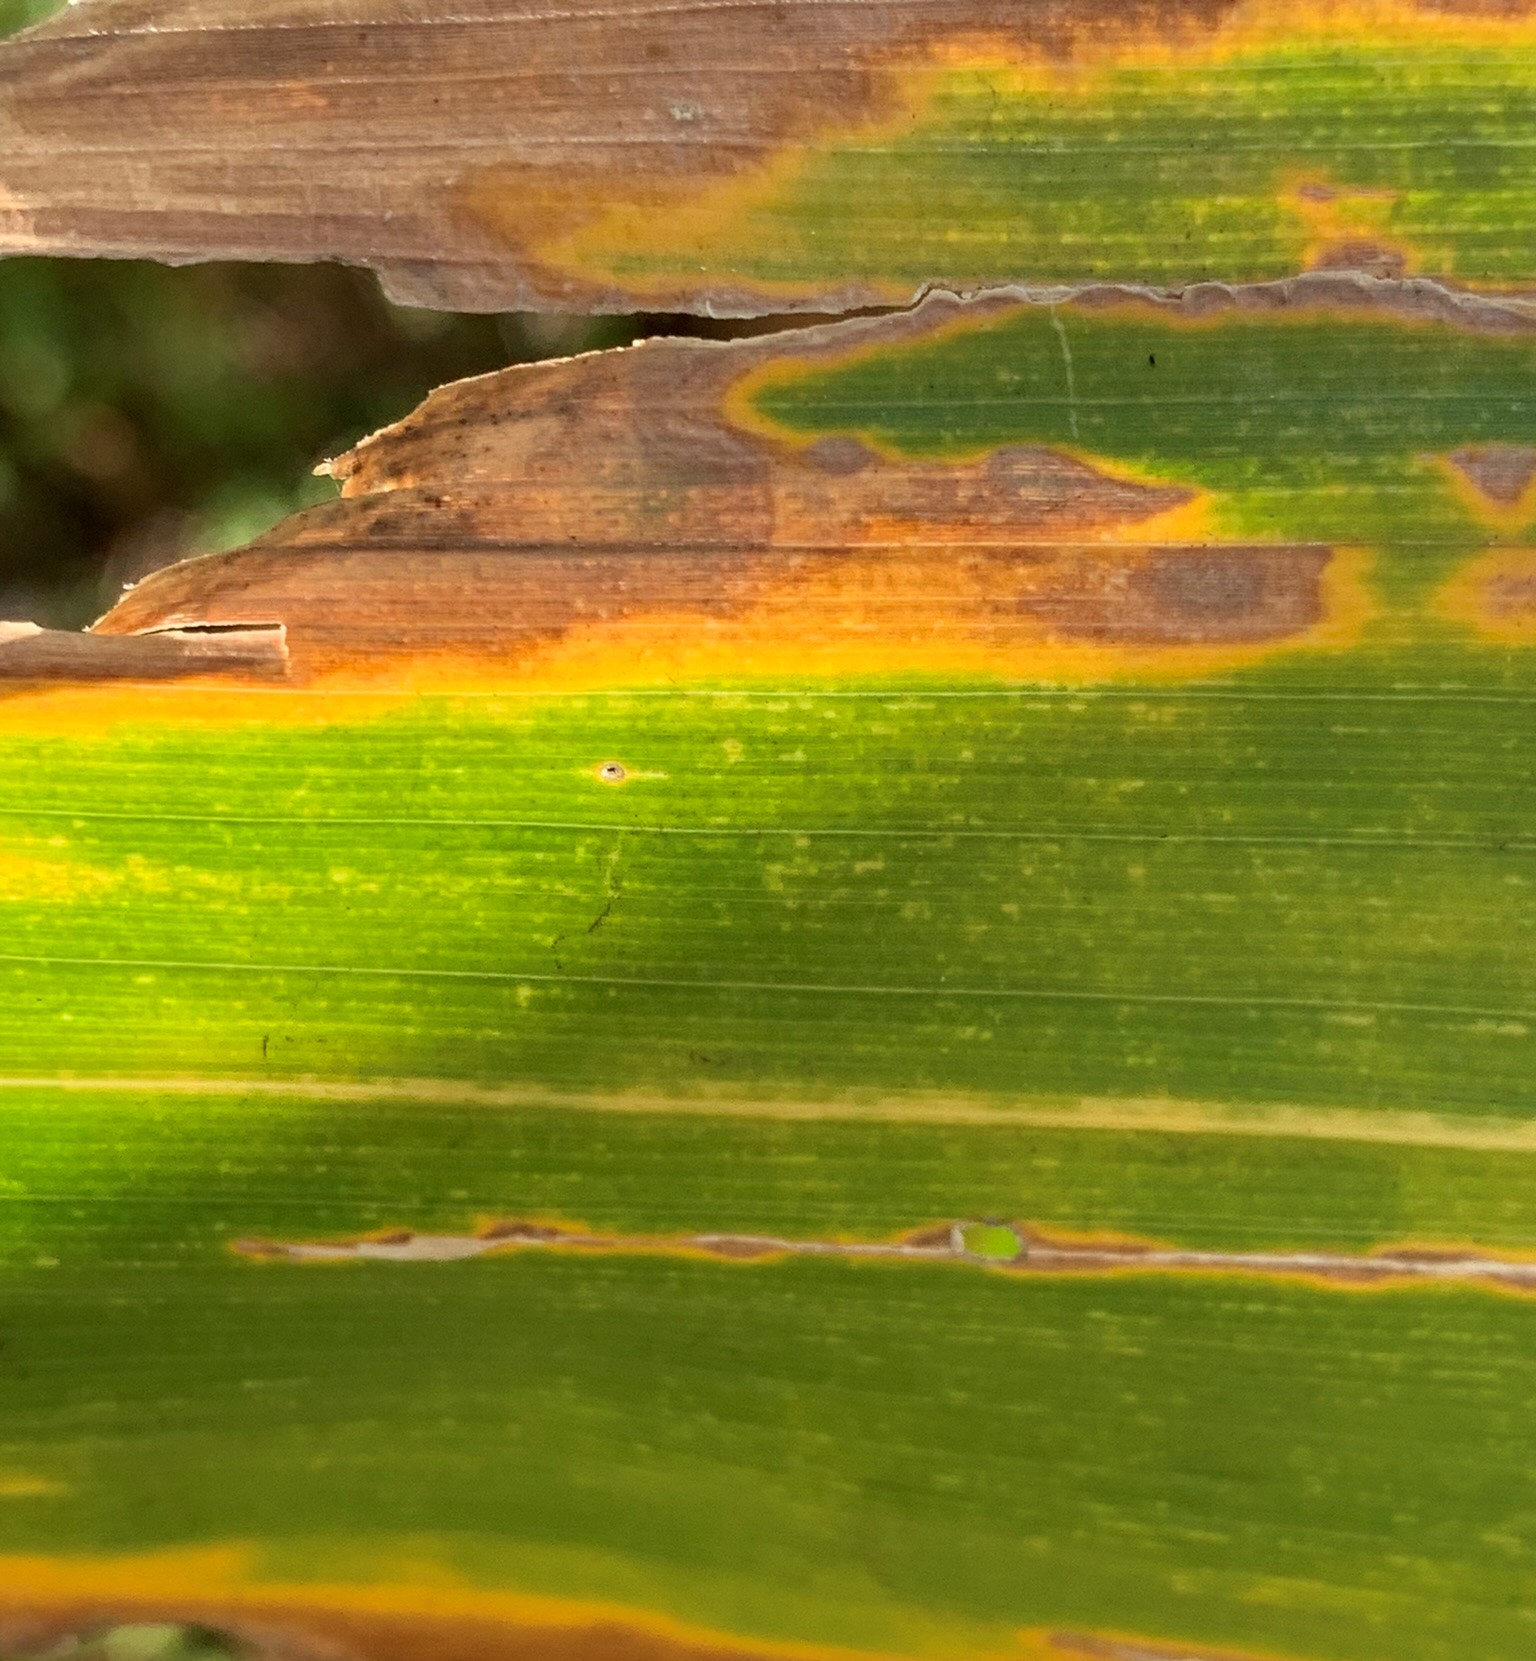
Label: MLN